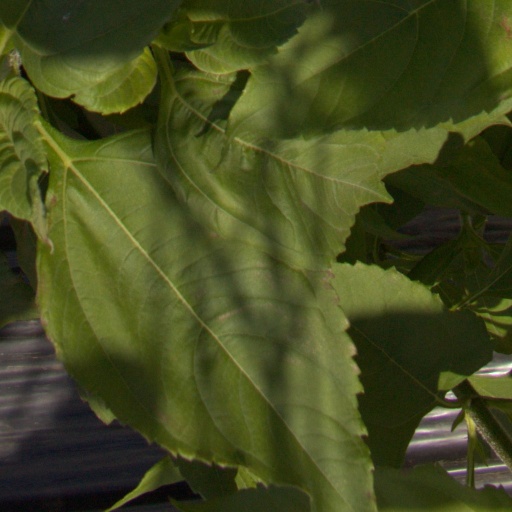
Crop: Jerusalem artichoke